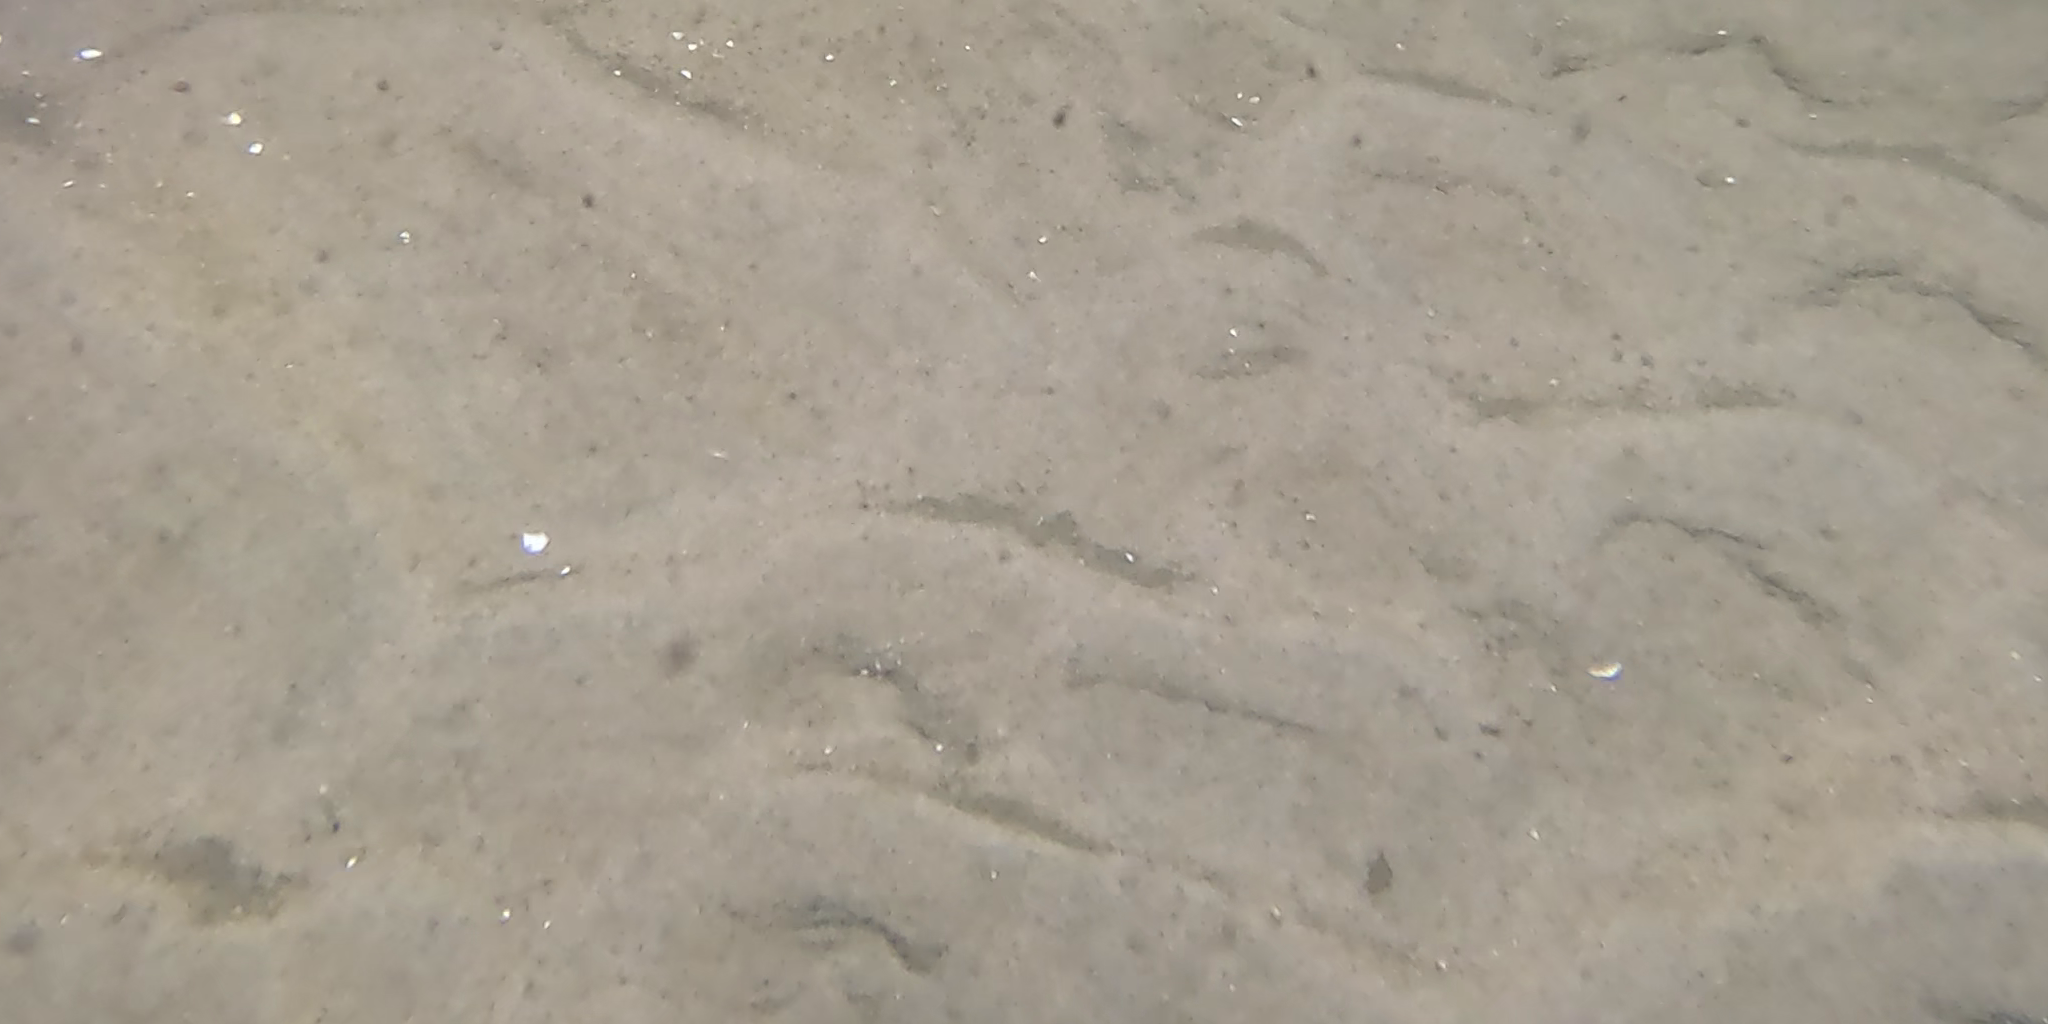
Seabed habitat: sand